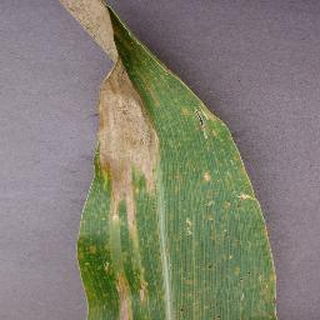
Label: corn_northern_leaf_blight